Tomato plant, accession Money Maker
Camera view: bottom (45 deg); turntable rotation: 270 degrees
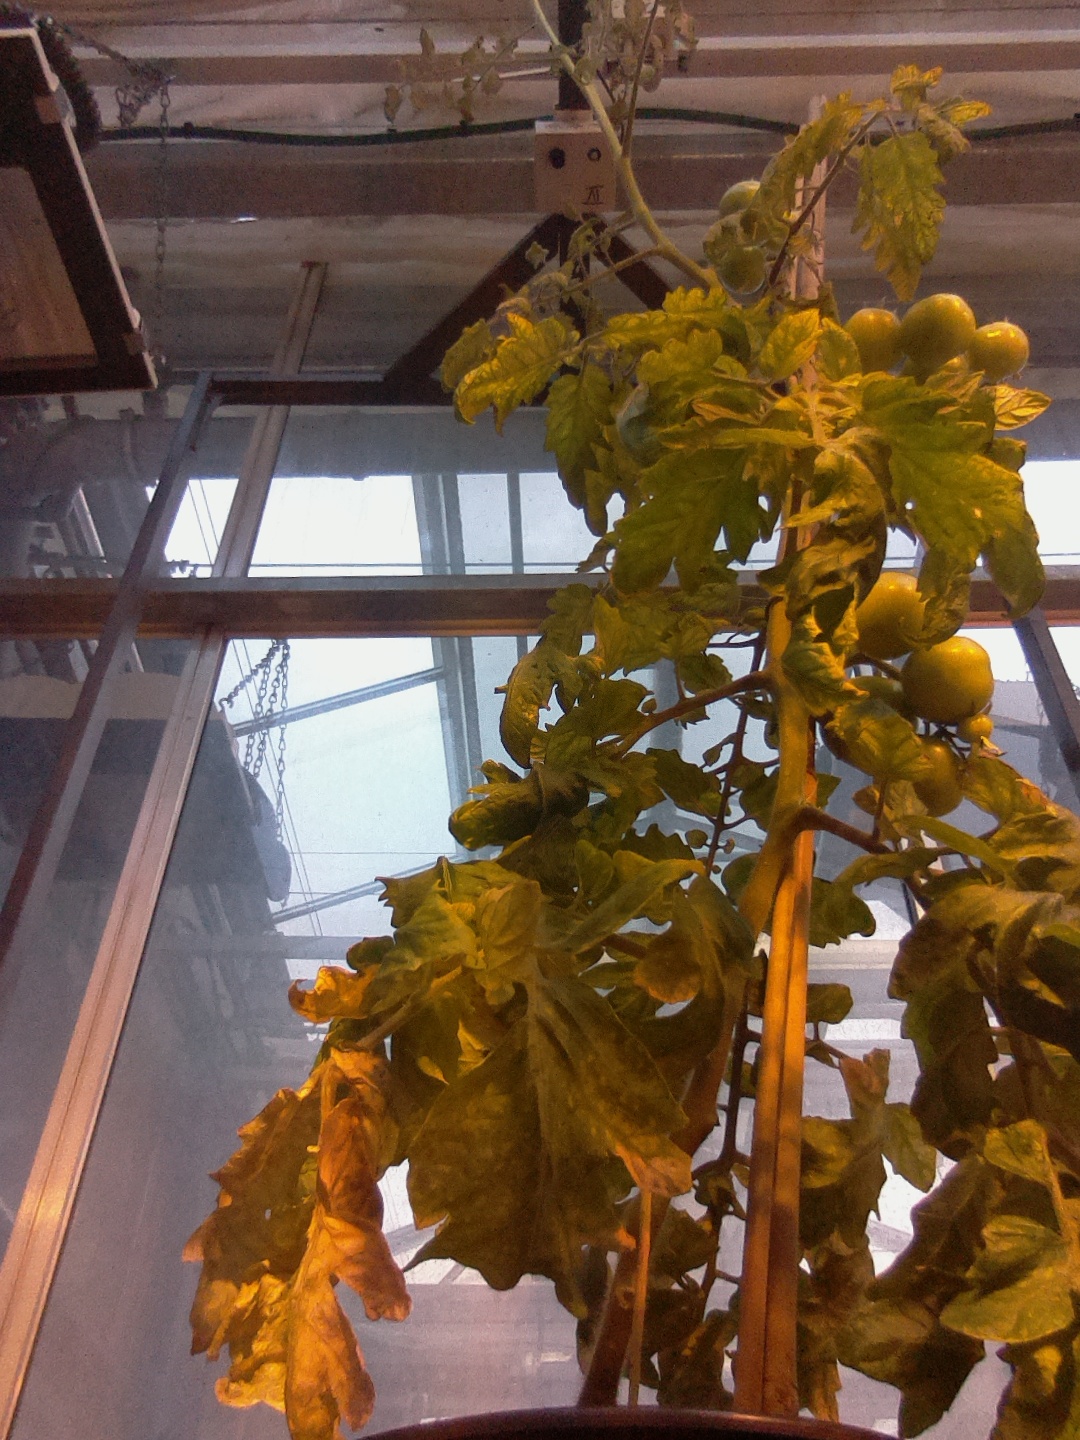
BBCH growth stage 78: 80% -90% of final fruit size